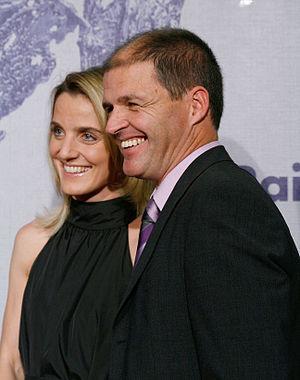
Markus Gandler est un ancien fondeur autrichien, des années 1990.